TB9Cs4H2 snoRNA

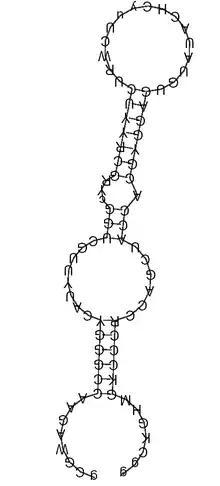
Consensus structure of TB9Cs4H2

TB9Cs4H2 is a member of the H/ACA-like class of non-coding RNA (ncRNA) molecule that guide the sites of modification of uridines to pseudouridines of substrate RNAs. It is known as a small nucleolar RNA (snoRNA) thus named because of its cellular localization in the nucleolus of the eukaryotic cell. TB9Cs4H2 is predicted to guide the pseudouridylation of LSU3 ribosomal RNA (rRNA) at residue Ψ1336.